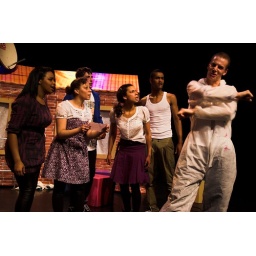
Foto's van de Try Out van Booming Rotterdam door Young Stage in de Hennekijnstraat. Fotograaf Jaap Kooiman